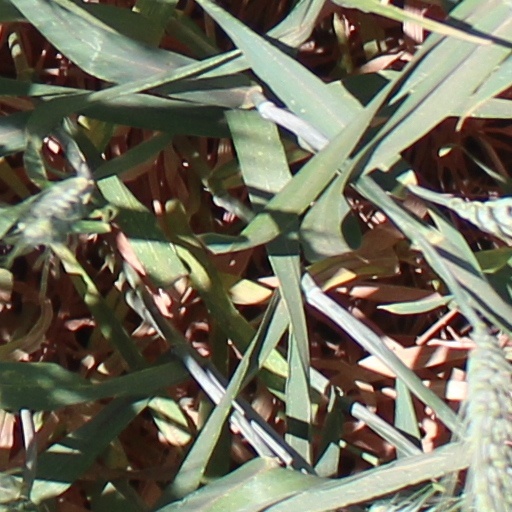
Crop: wheat